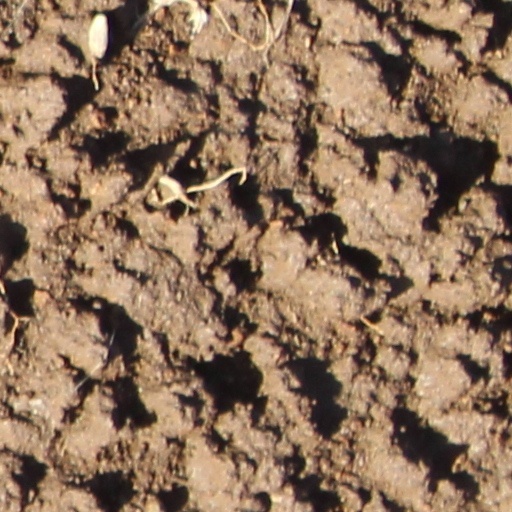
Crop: wheat